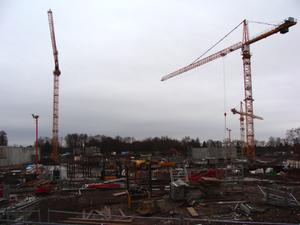
Le Louvre-Lens est un établissement public de coopération culturelle à caractère administratif fondé par le conseil régional du Nord-Pas-de-Calais, le département du Pas-de-Calais, la communauté d’agglomération de Lens-Liévin, la ville de Lens et le musée du Louvre. Ce « deuxième Louvre » est situé à Lens dans le Pas-de-Calais, sa directrice est Marie Lavandier ; il s'agit d'un établissement autonome, lié au musée du Louvre parisien par une convention scientifique et culturelle.
L'exécution est la phase de réalisation d'un projet de construction. Elle fait intervenir les entreprises, qui ont dû faire l'étude d'un dossier de consultation pour établir leur chiffrage ou devis. L’exécution fait partie des 6 étapes de conception et construction d'un bâtiment.